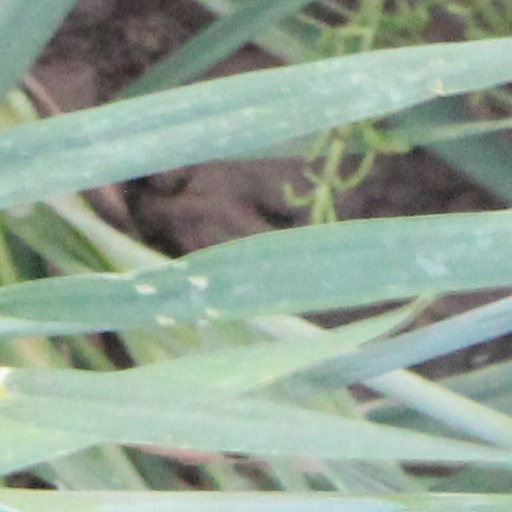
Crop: wheat